Rhiana Gunn-Wright

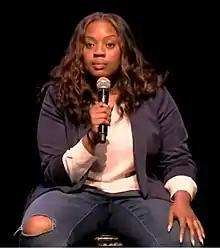
Rhiana Gunn-Wright speaks at the Road to a Green New Deal Tour in 2019

Rhiana Gunn-Wright (born 1988) is the Climate Policy Director at the Roosevelt Institute. She has worked with Alexandria Ocasio-Cortez as an author of the Green New Deal. Gunn-Wright was educated at Yale, before becoming a Rhodes Scholar at the University of Oxford in 2013.